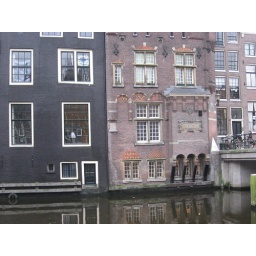
Make sure you've had someone bring the boat around before you open the door and step outside.